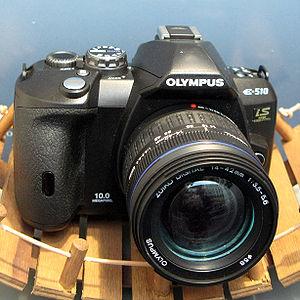
Olympus Corporation est un fabricant japonais de matériel médical, d'appareils photographiques et de matériel industriel.